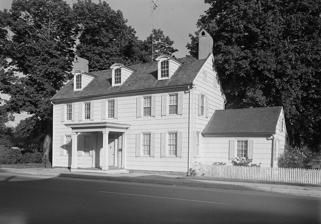
Building: Judge's House and Law Office
Country: United States of America
Year built: 1810
Historic house in Delaware, United States United States historic place Judge's House and Law Office U.S. National Register of Historic Places Judge's House and Law Office, HABS Photo, June 1960 Show map of Delaware Show map of the United States Location 100 and 104 W. Market St, Georgetown, Delaware Coordinates 38°41′21″N 75°23′17″W / 38.68917°N 75.38806°W / 38.68917; -75.38806 Area less than one acre Built 1810 ( 1810 ) Built by Robinson, Justice Peter Architectural style Federal, Greek Revival NRHP reference No. 79000646 Added to NRHP November 13, 1979 Judge's House and Law Office is a historic home and office located at Georgetown , Sussex County, Delaware .  The original structure was built by Justice Peter Robinson about 1810, as a 2 + 1 ⁄ 2 -story, single pile, Federal style dwelling with a one-story, two bay southwest wing and one-story, three bay rear wing.  The southwest wing was later raised in the 1820s to 2 + 1 ⁄ 2 stories and rear wing raised to 2-stories.  In the 1840s, the interior was renovated in the Greek Revival style and the house shingled in cypress . The office was built in 1809, and is a one-story, cypress-shingled frame building, three bays wide, with a gable roof and rear wing. The site was added to the National Register of Historic Places in 1979. References